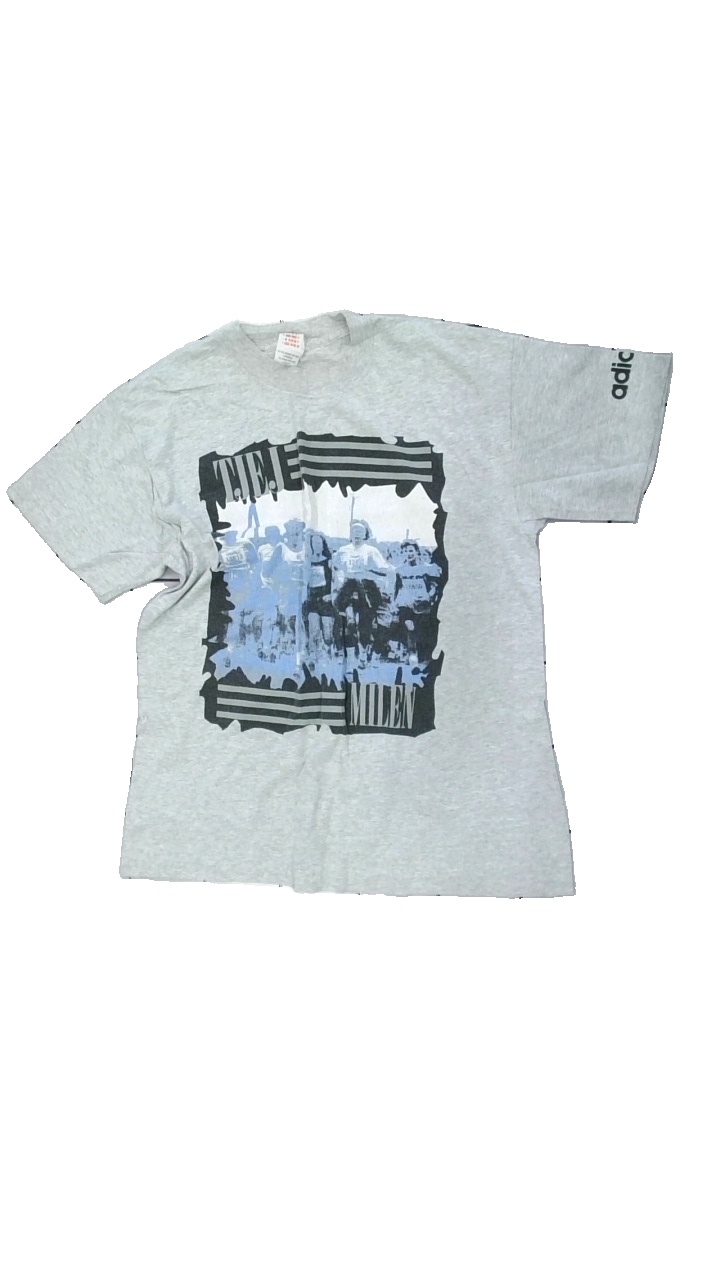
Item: T-shirt (Unisex)
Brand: Adidas
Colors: Grey, Black, Blue
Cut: Regular
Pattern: Logo print
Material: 100% cotton
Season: All
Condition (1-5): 2
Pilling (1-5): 3
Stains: Minor
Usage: Export
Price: <50